Rebekah Gee

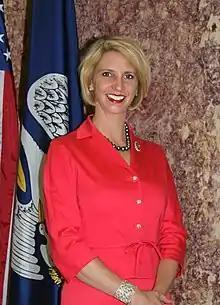
Secretary Gee in 2016

Rebekah Elizabeth Gee (born December 4, 1975) is an American physician and public health policy expert who is Founder and CEO of Nest Health and served as the secretary of the Louisiana Department of Health from 2016 to 2020. As Secretary, Gee led the expansion of Medicaid.